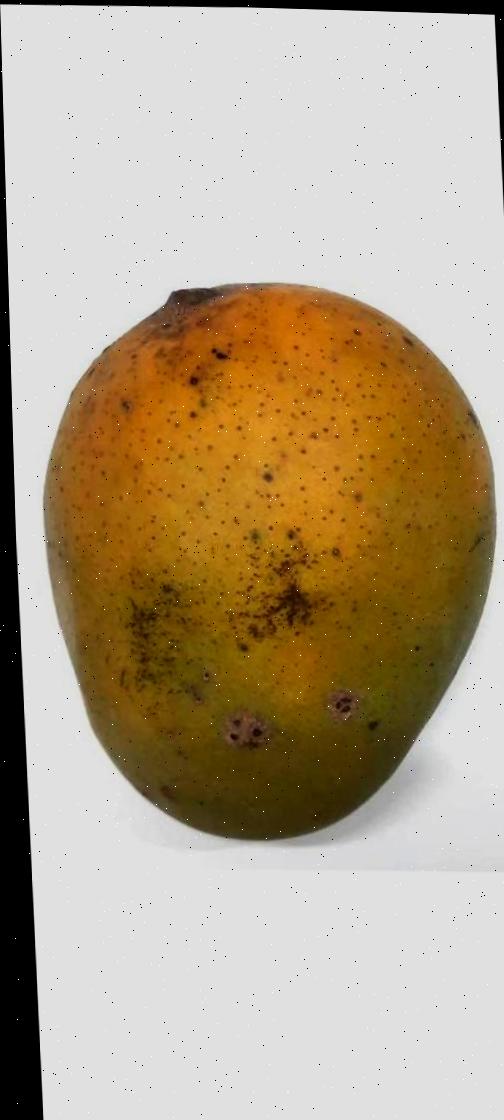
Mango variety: Himsagor